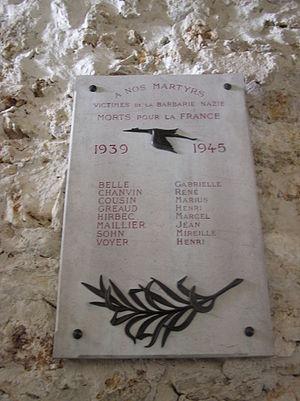
La batterie de Bouviers, située sur la commune de Guyancourt dans les Yvelines, est une ancienne batterie militaire construite en 1879 et occupée par l'armée jusqu’en 1932. À partir de 1933, elle est louée à la société Hispano-Suiza qui l'utilise comme usine et construit à sa périphérie des bâtiments industriels.
Hispano-Suiza était une marque espagnole d'automobiles et d'équipement aéronautique fondée à Barcelone en 1904 par l'ingénieur suisse Marc Birkigt et les entrepreneurs espagnols Damià Mateu i Bisa et Francisco Seix Zaya. Elle est réputée pour avoir produit des voitures de luxe pendant la guerre civile espagnole, pour ses moteurs d'avion qui ont équipé notamment les SPAD durant la Première Guerre mondiale, ainsi que la plupart des avions de chasse jusqu'à la Seconde Guerre mondiale, et pour ses canons équipant la majorité des avions britanniques.